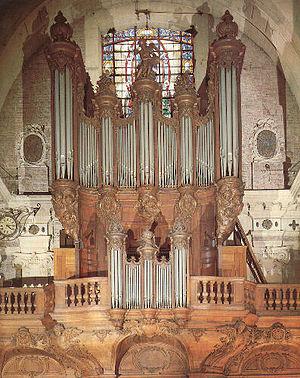
Cet article recense les orgues protégés aux monuments historiques en Île-de-France, France.